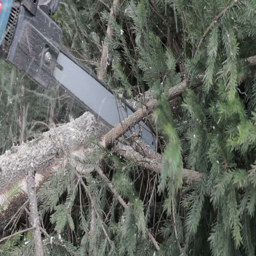
worker cut a tree branch by chainsaw